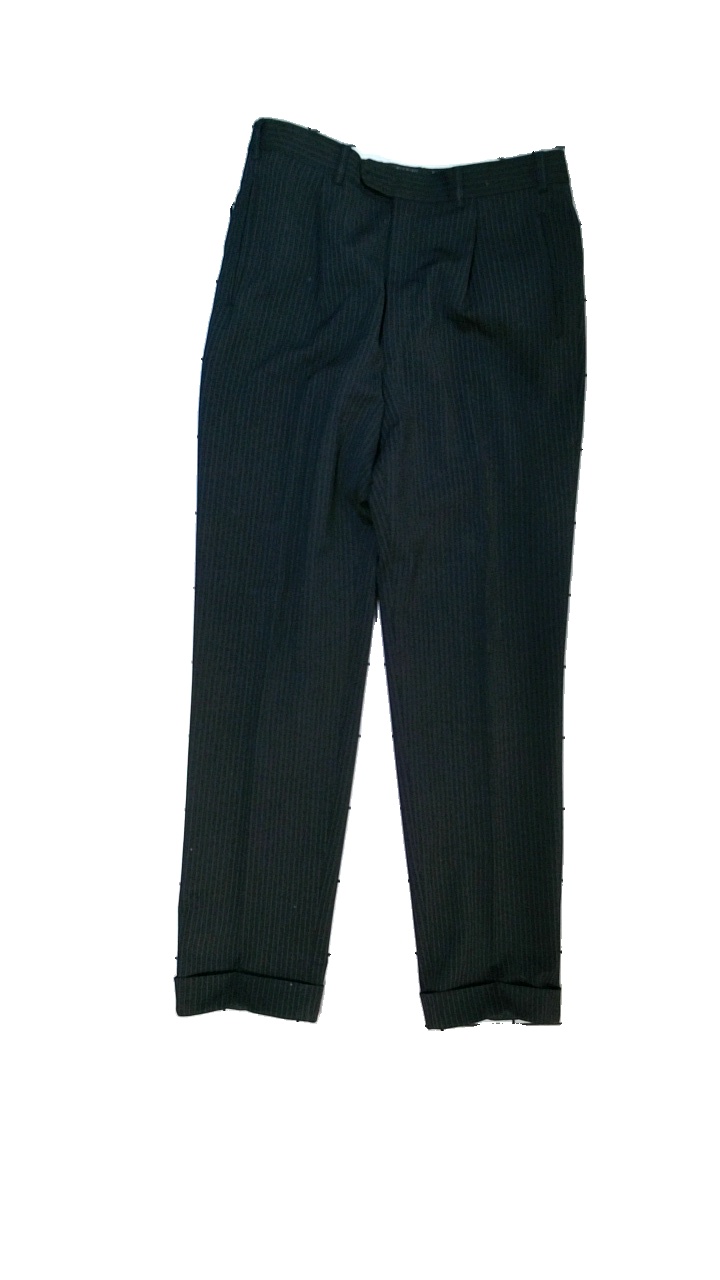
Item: Trousers (Men)
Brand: Batistini (dressman)
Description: Pinstripe suit (trousers)
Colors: Black
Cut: Regular
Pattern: Striped
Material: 54% polyester, 44% wool, 2% elastane
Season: All
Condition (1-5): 1
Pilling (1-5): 5
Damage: Yellow stains on the inside of garment
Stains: Major
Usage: Export
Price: <50